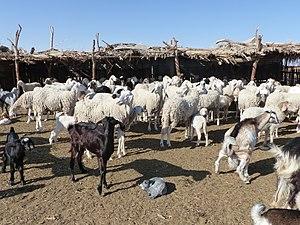
Troupeau mixte d'ovins de race Queue fine de l'Ouest, et de chèvres, entre Tozeur et Nefza
La Queue fine de l'ouest, ou Gharbi, est une race ovine d'origine algérienne, élevée dans l'Ouest de la Tunisie. C'est une race à viande, ou mixte viande-lait.